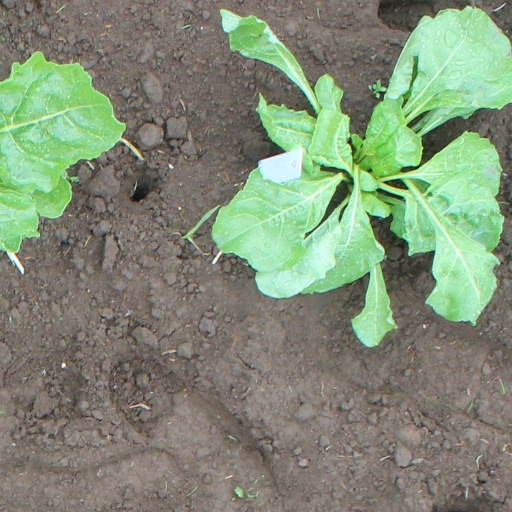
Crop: sugar beet